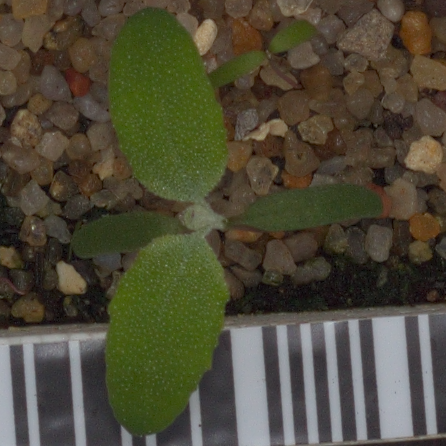
Label: fat_hen